Geography of Minnesota

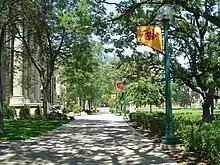
A summertime view of the University of Minnesota Twin Cities campus

Minnesota endures temperature extremes characteristic of its continental climate; with cold winters and hot summers, the record high and low span . Meteorological events include rain, snow, hail, blizzards, polar fronts, tornadoes, thunderstorms, and high-velocity derechos and downbursts. The growing season varies from 90 days per year in the Iron Range to 160 days in southeast Minnesota near the Mississippi River, and mean average temperatures range from . Average summer dewpoints range from about in the south to about in the north. Depending on location, average annual precipitation ranges from , and droughts occur every 10 to 50 years.